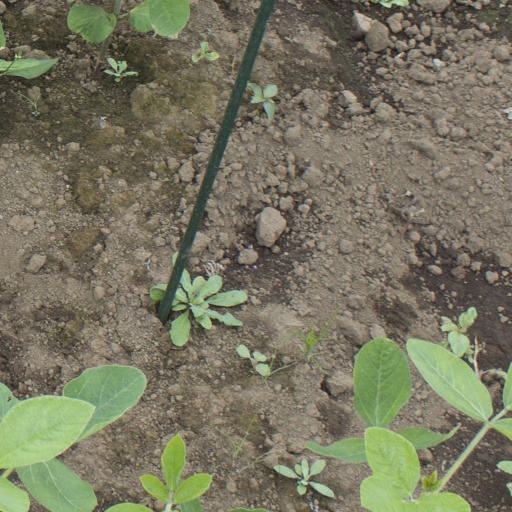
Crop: soybean